Robert Sparrow (1741–1822)

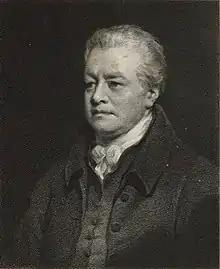
Robert Sparrow

Robert Sparrow (1741–1822) was an English country landowner and politician who sat in the House of Commons between 1774 and 1775.